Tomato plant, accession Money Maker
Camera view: horizontal (90 deg, fisheye); turntable rotation: 120 degrees
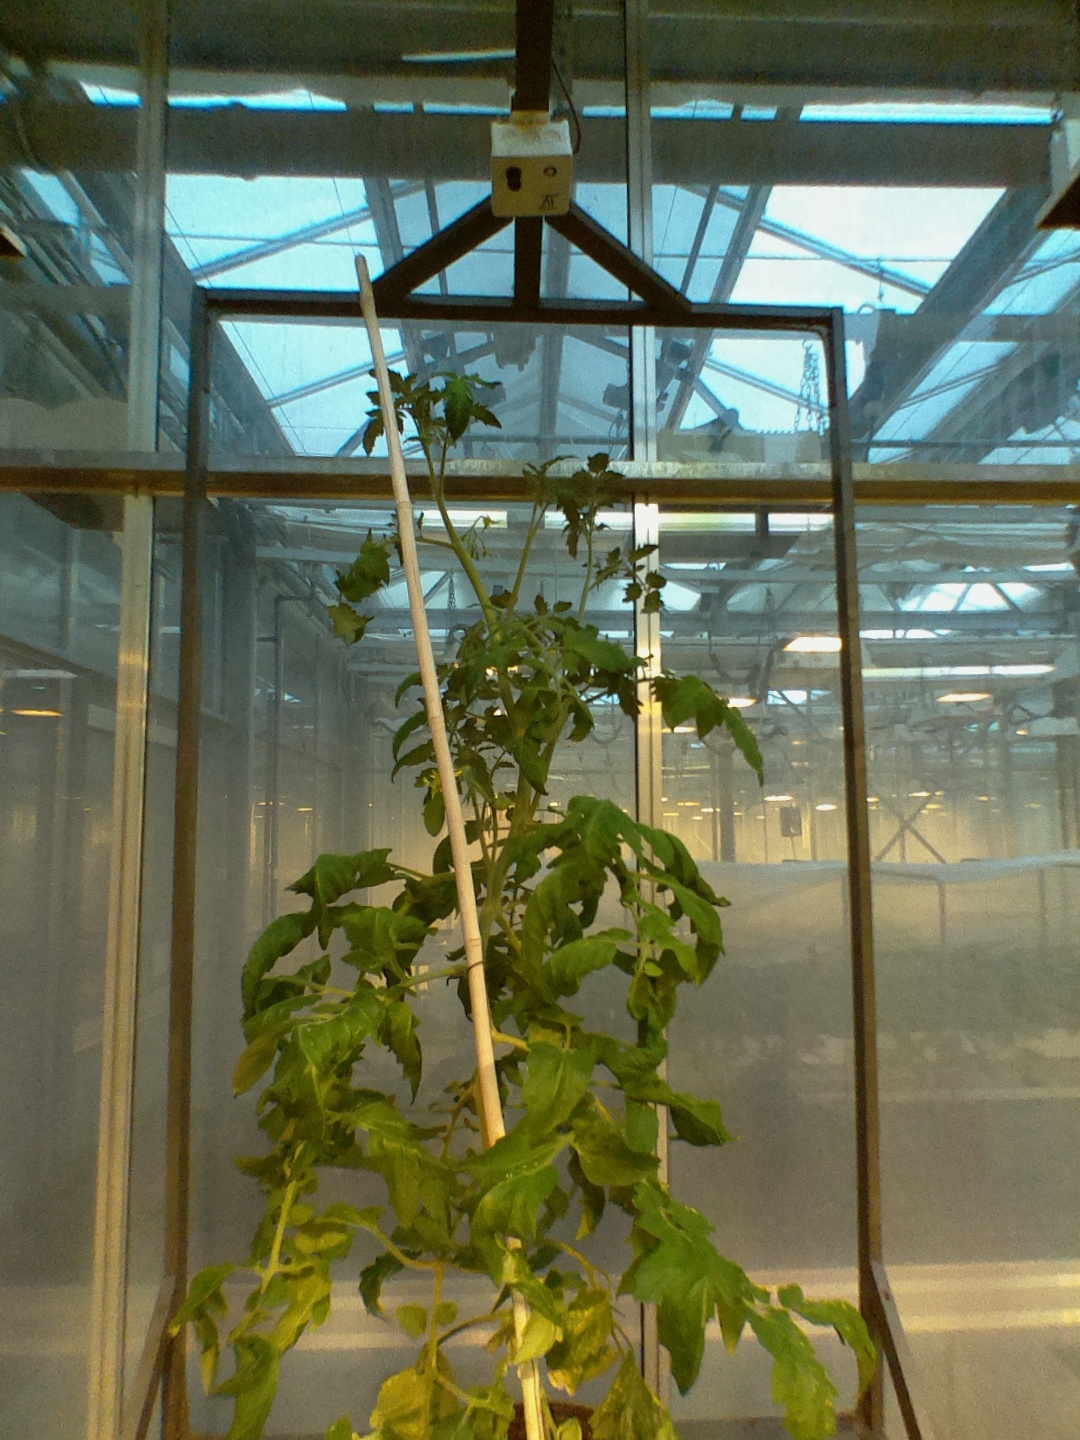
BBCH growth stage 70: Fruits at the main stem or branches visibles